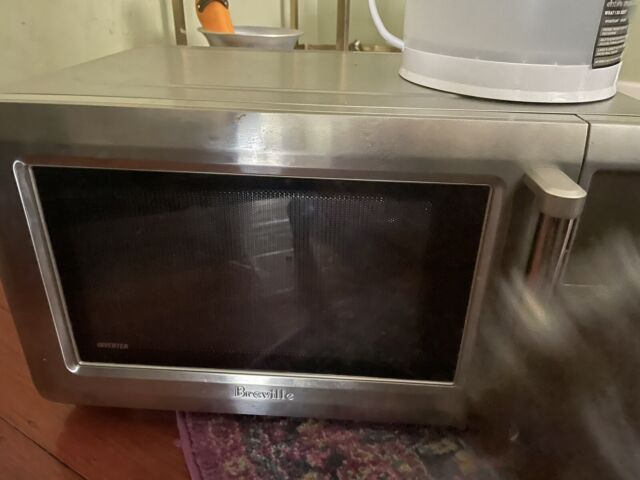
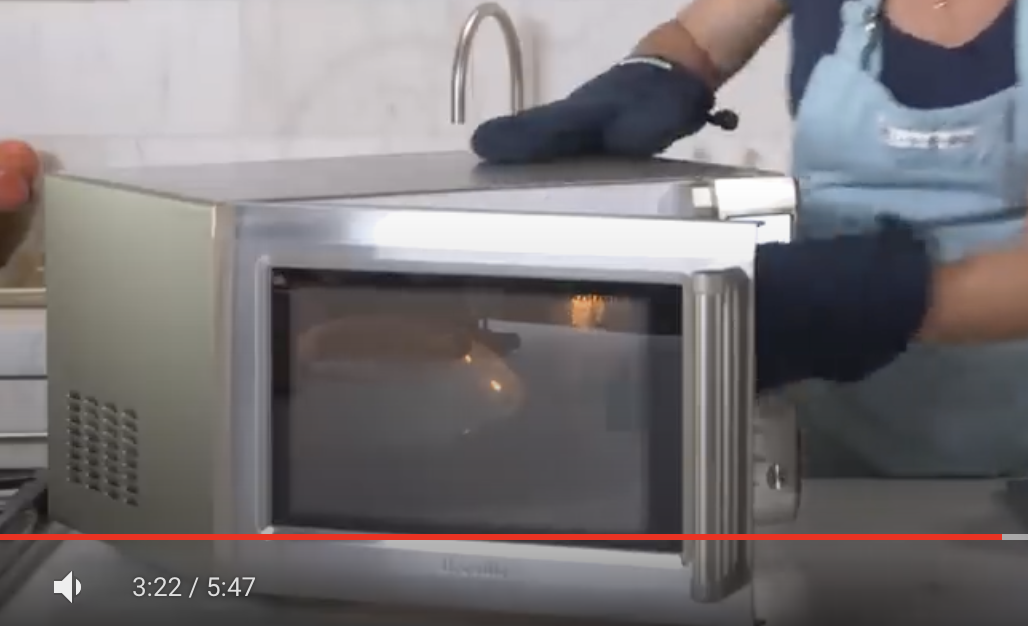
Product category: misc
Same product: yes